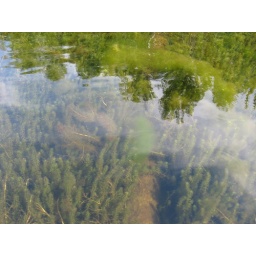
This clear water shows greenery above and below, as well as showing why we need to protect Minnesota's environment.